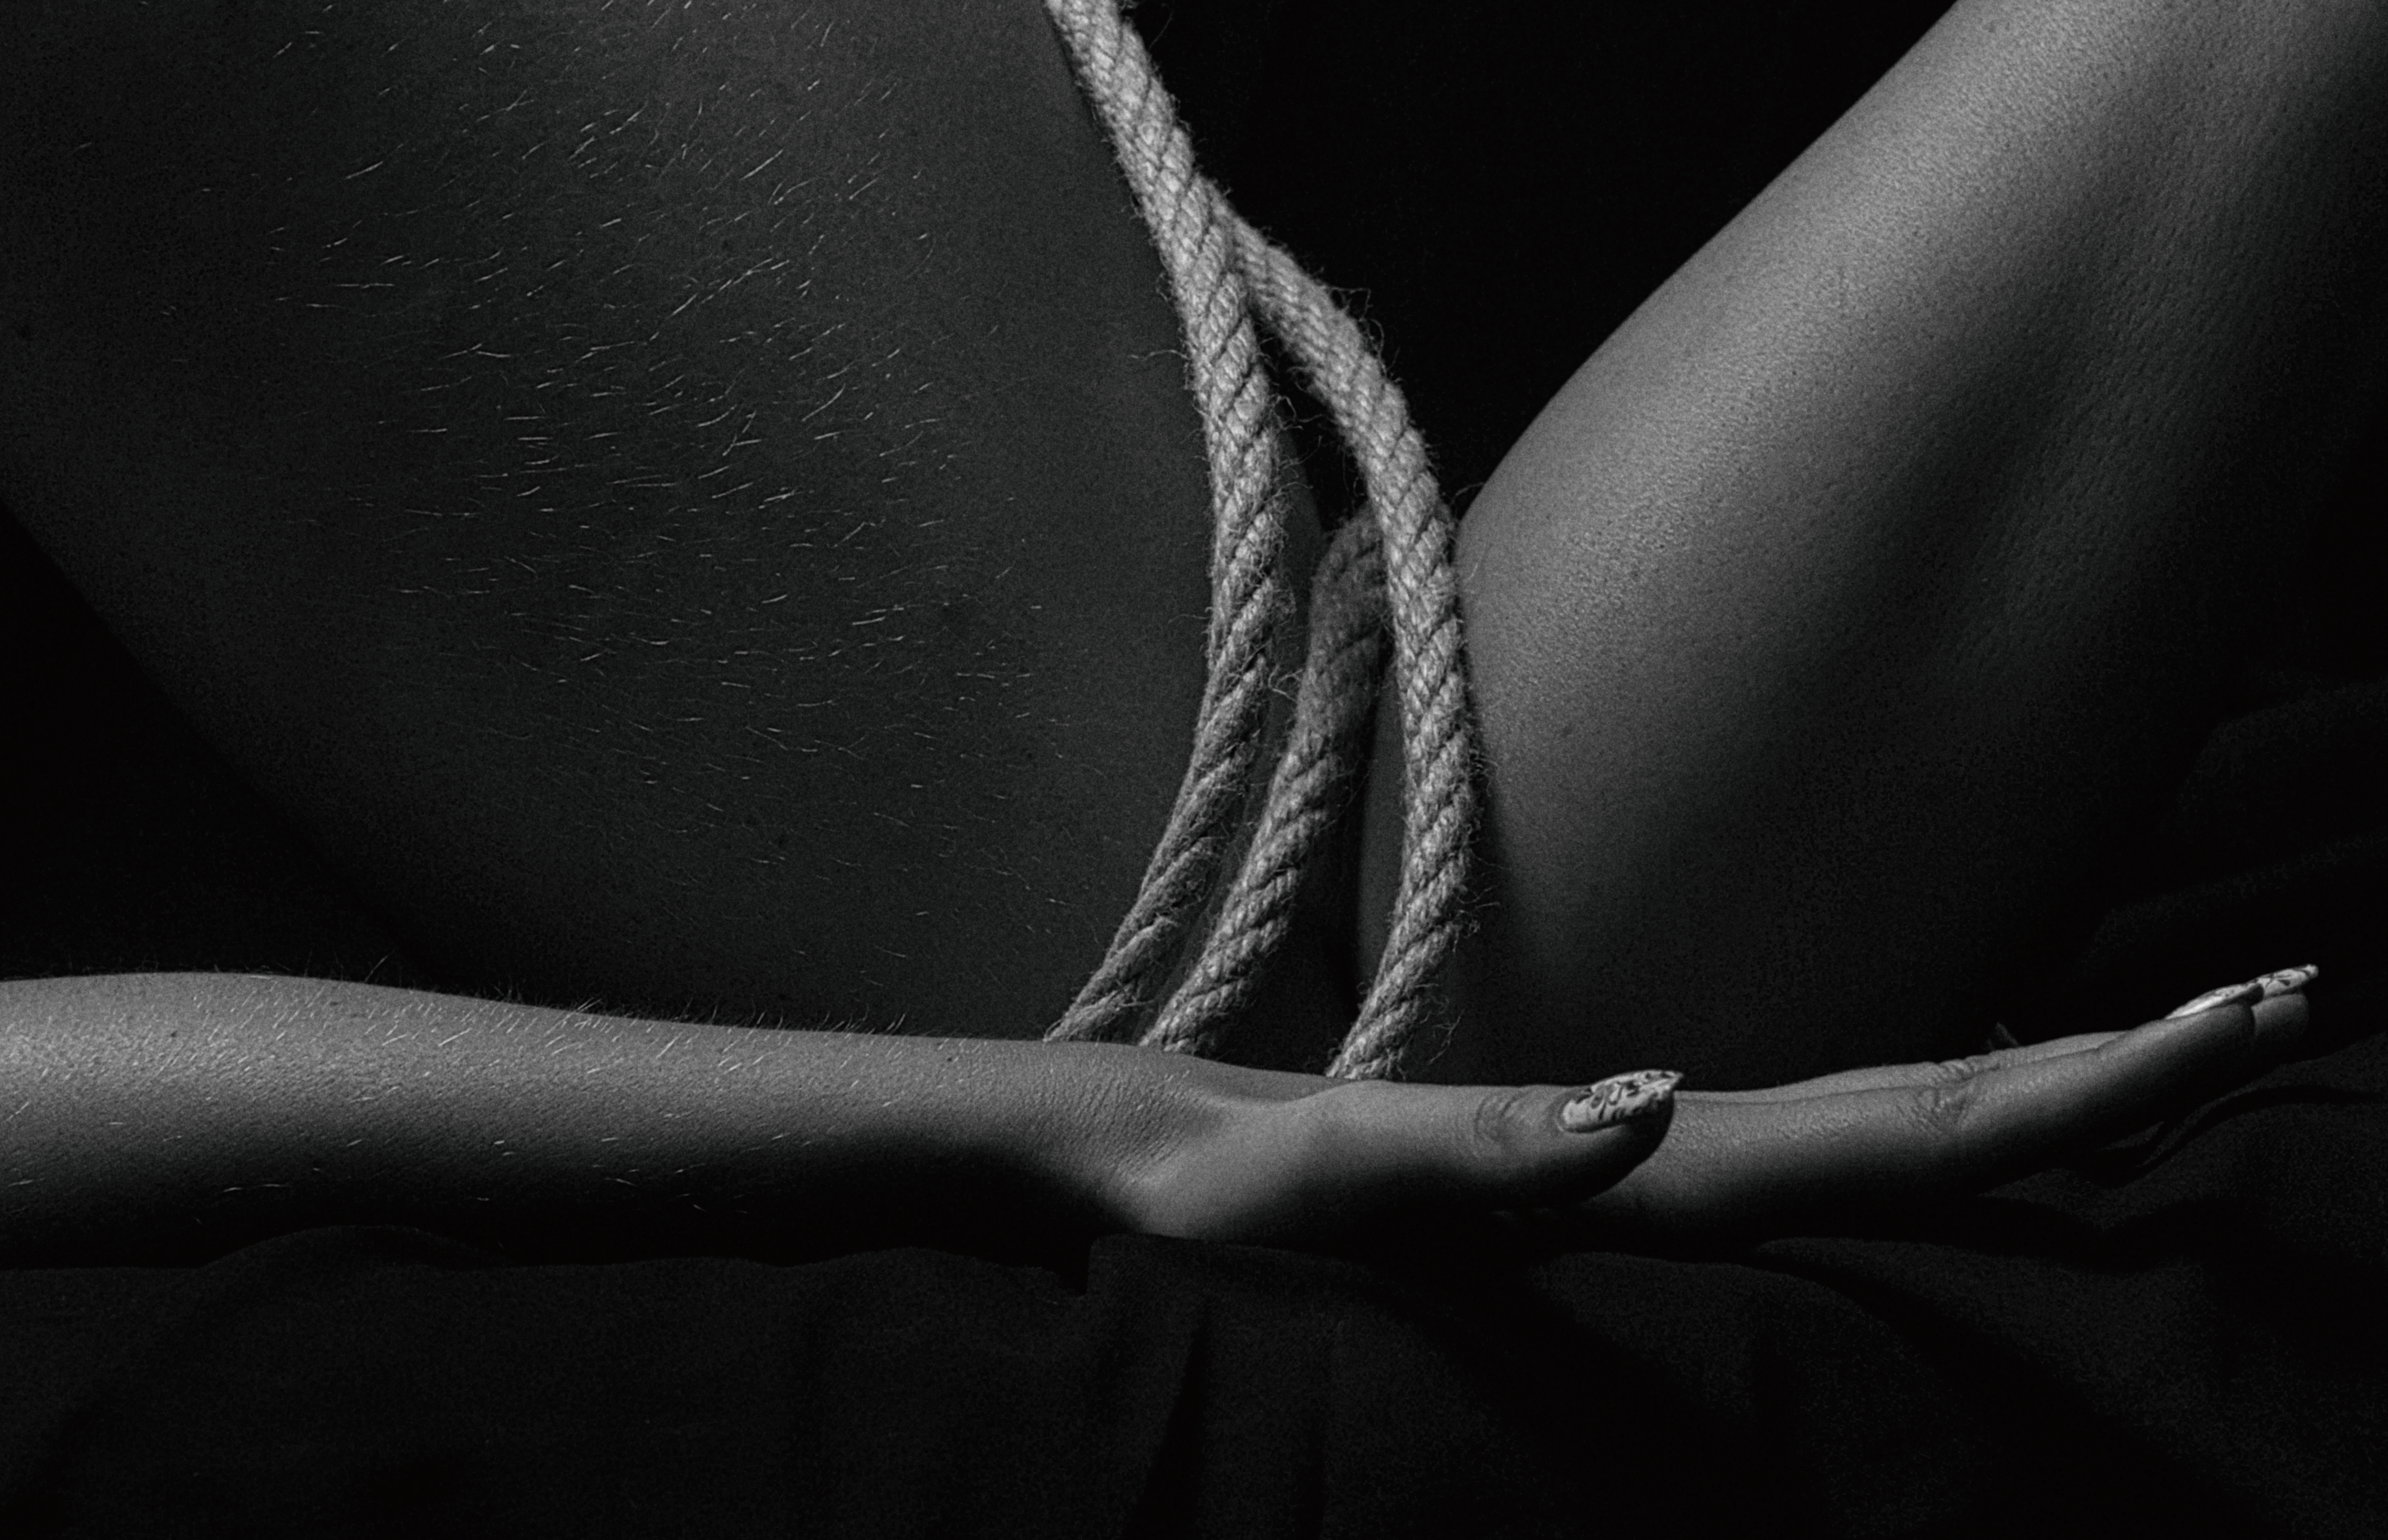
portrait, girl, body, retro, face, beautiful, look, studio, monochrome, donate, joint, arm, human body, flash photography, gesture, elbow, waist, grey, finger, knee, thigh, trunk, wrist, chest, Tints and shades, abdomen, human leg, monochrome photography, darkness, electric blue, flesh, nail, still life photography, macro photography, back, shadow, pattern